Storm surge

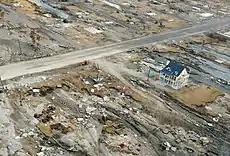
Hurricane Ike storm surge damage in Gilchrist, Texas in 2008.

A storm surge, storm flood, tidal surge, or storm tide is a coastal flood or tsunami-like phenomenon of rising water commonly associated with low-pressure weather systems, such as cyclones. It is measured as the rise in water level above the normal tidal level, and does not include waves.